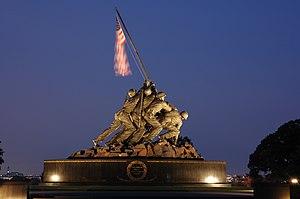
Le Corps des Marines des États-Unis est une des six branches des Forces armées des États-Unis.
Le USMC War Memorial, ou United States Marine Corps War Memorial est un monument militaire américain situé à proximité du cimetière national d'Arlington, à Rosslyn en Virginie. Le mémorial est dédié à tous les militaires du corps des Marines qui sont morts pour la défense de leur nation depuis 1775.